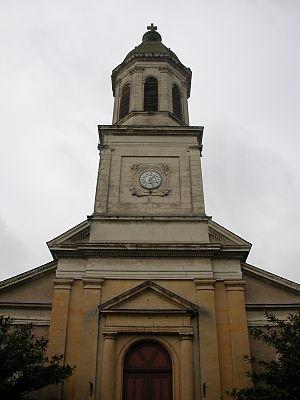
Église de Saint-Germain-des-Prés (Maine-et-Loire), inscrite MH par arrêté du 7 août 2007
Cet article recense les monuments historiques du nord de Maine-et-Loire, en France.